Thom Yorke

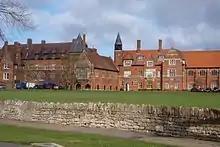
Abingdon School, Oxfordshire, where Yorke formed Radiohead with classmates

In sixth form at Abingdon, Yorke played with a punk band, TNT, but left when he was dissatisfied with their progress. He began playing with Colin Greenwood, Ed O'Brien and Philip Selway, joined later by Colin's younger brother, Jonny. In 1985, they formed a band, On a Friday, named after the only day they were allowed to practice. According to Selway, while each member contributed songs in the band's early period, Yorke emerged as the main songwriter.